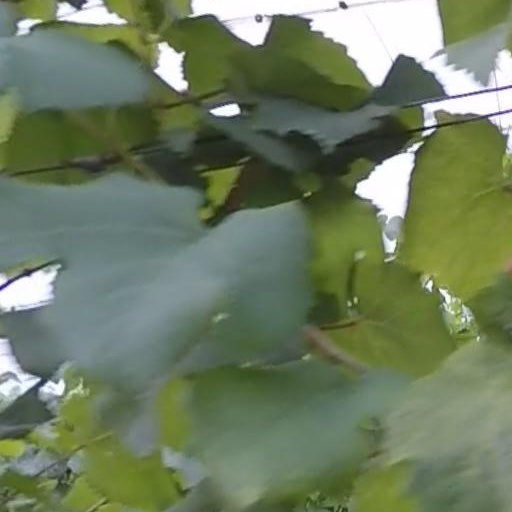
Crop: grape